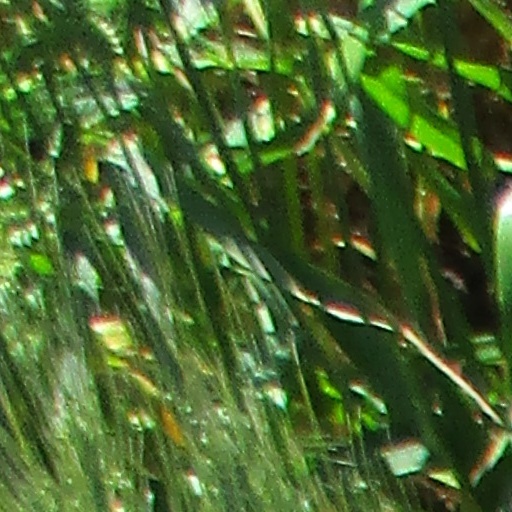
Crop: wheat